Rise of Genghis Khan

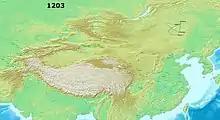
Toghrul attacks Temüjin with initial success, but his allies betray him, and the situation is reversed, 1203

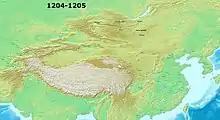
Temüjin defeats Tayang khan's Naimans, 1204-1205

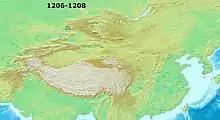
Genghis Khan finishes off the Merkits and Naimans, 1206-1208

Toghrul's son Senggüm convinced his father to turn on Temüjin. They planned to ambush him while he was on his way to a wedding between the two families to cement their alliance, but a Keraite warned Temüjin beforehand and spoiled their plan. A battle ensued with Toghrul and Jamukha taking the offensive by attacking Qasar and defeating his army. Qasar escaped but most of his family was captured. Next they advanced on Temüjin, surprising him from the south, but Temüjin managed to move to a smaller enclosure to nullify the enemy's superior numbers. Senggüm was wounded in battle, throwing his forces into confusion, and allowing Temüjin to retreat. Toghrul decided not to give chase and returned to camp. This came to be known as the Battle of Qalaqaljit Sands. After this heavy defeat, Temüjin and the leaders of his remaining followers –a socially, culturally, and religiously heterogeneous mixture of people– swore an oath of brotherhood which became known as the Baljuna Covenant.